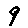
Label: 9